Jesús Manuel Corona

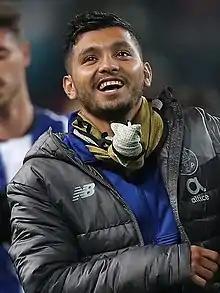
Corona with Porto in 2018

Jesús Manuel "Tecatito" Corona Ruíz (born 6 January 1993) is a Mexican professional footballer who plays as a winger for Liga MX club Monterrey.